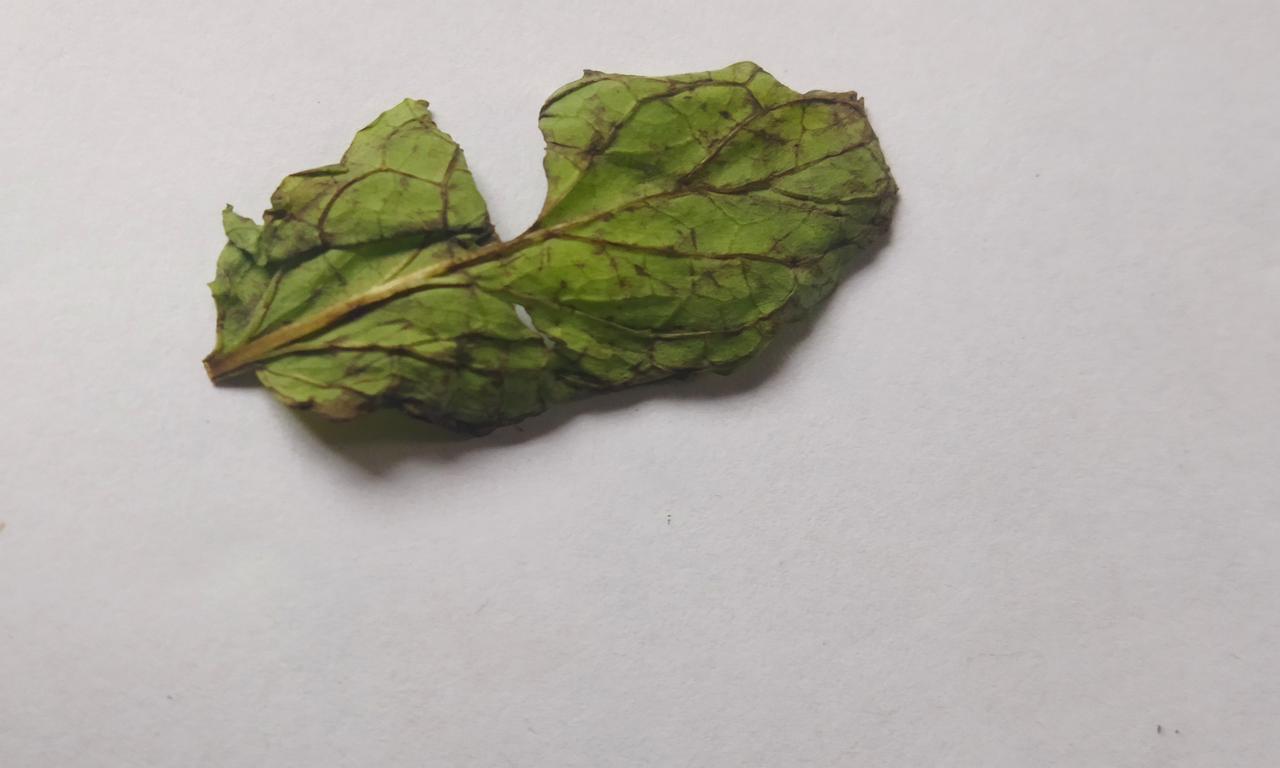
Label: Spoiled